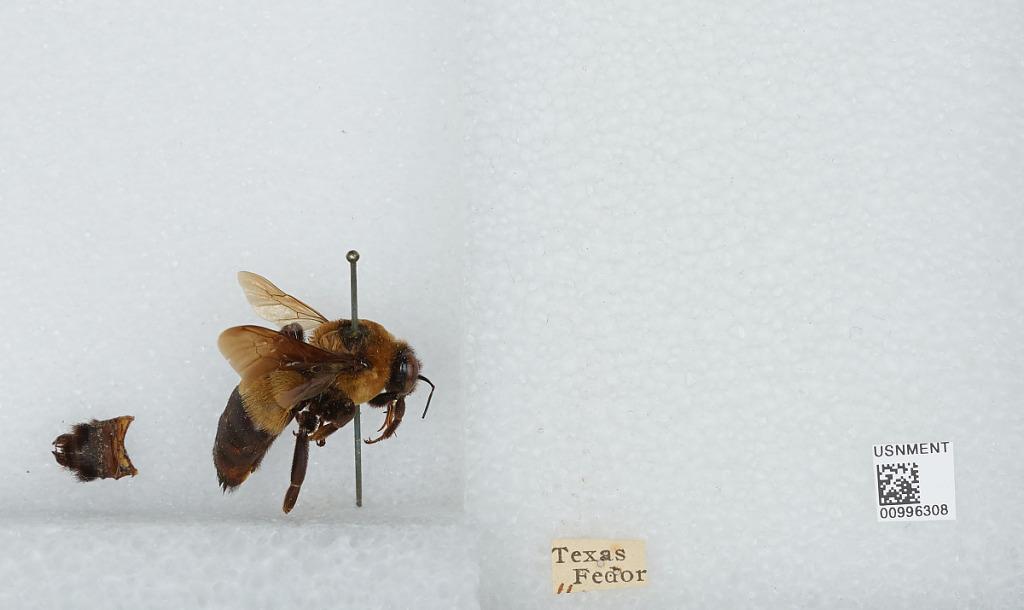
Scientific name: Bombus (Fraternobombus) fraternus (Smith)
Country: United States
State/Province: Texas
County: Lee
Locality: Fedor
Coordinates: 30.3161, -97.0528